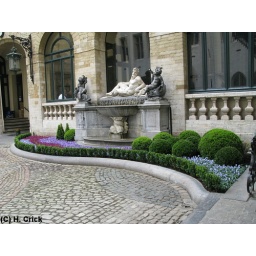
The fountain in the court yard with the lovely flower bed